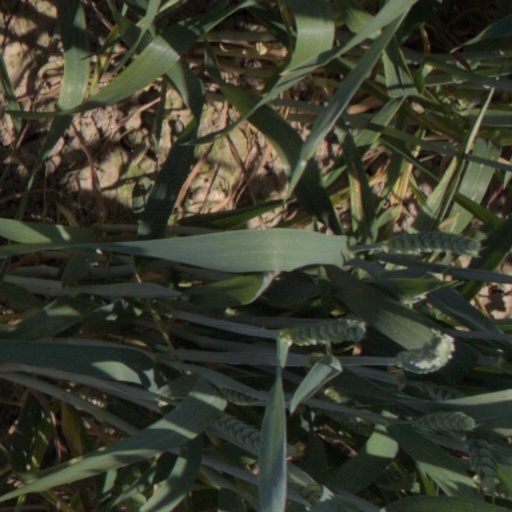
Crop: wheat